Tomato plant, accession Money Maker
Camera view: horizontal (90 deg, fisheye); turntable rotation: 330 degrees
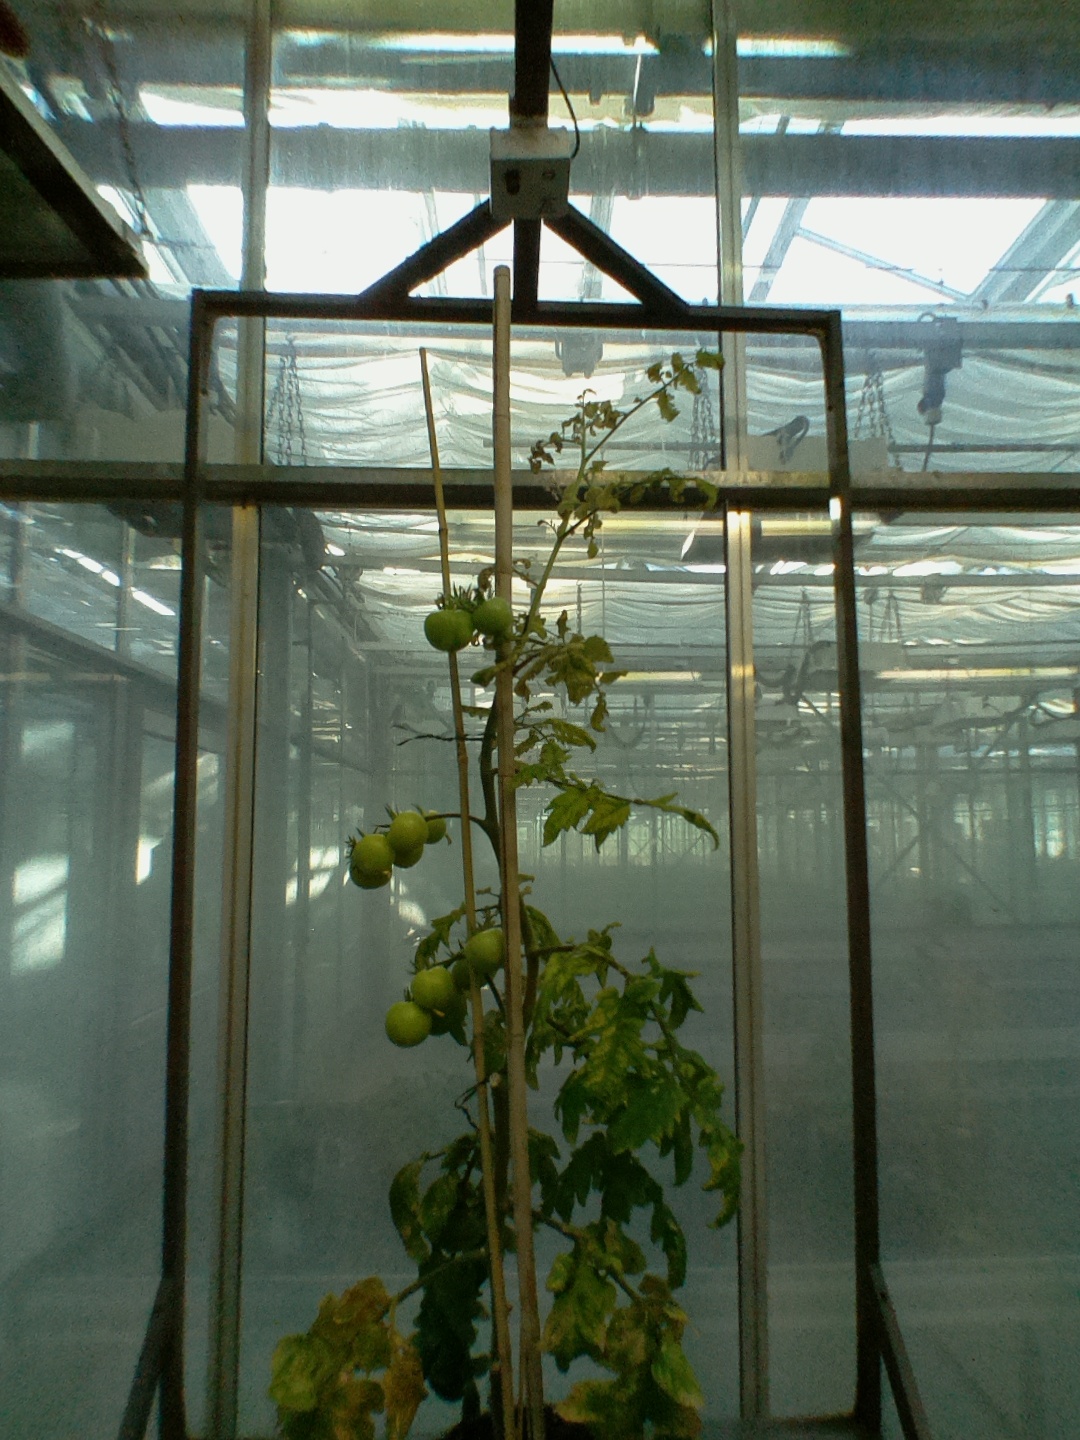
BBCH growth stage 78: 80% -90% of final fruit size